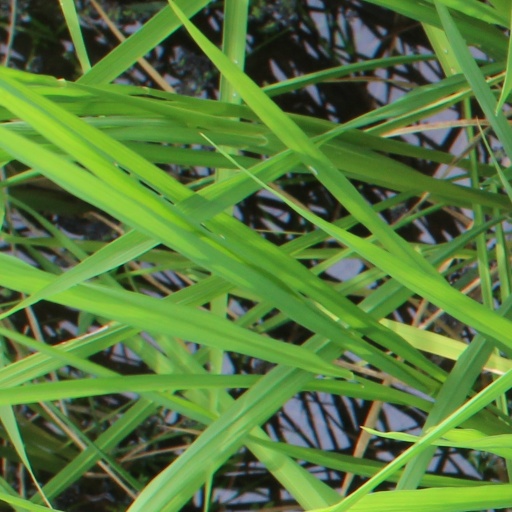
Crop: rice